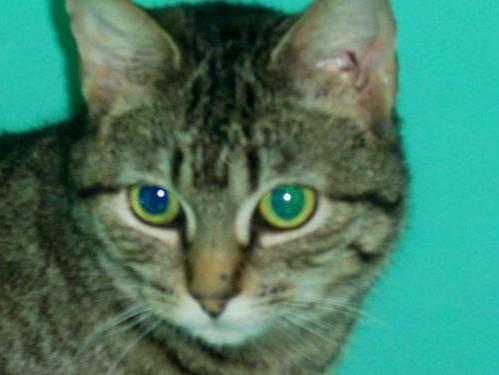
cat